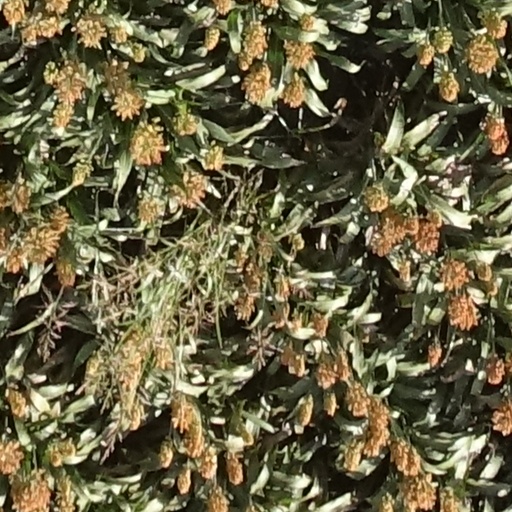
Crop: sorghum